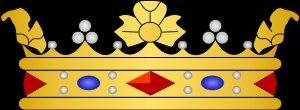
Marquis est un titre de noblesse dont l'importance a varié au cours de l'histoire.